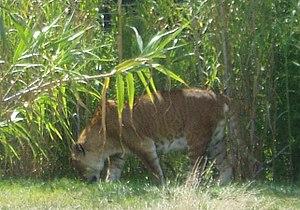
Un tigron est un hybride issu du croisement d'une lionne et d'un tigre. Le tigron, comme le ligre, n'est pas rencontré dans la nature, car le lion et le tigre ont des comportements et des habitats radicalement différents.